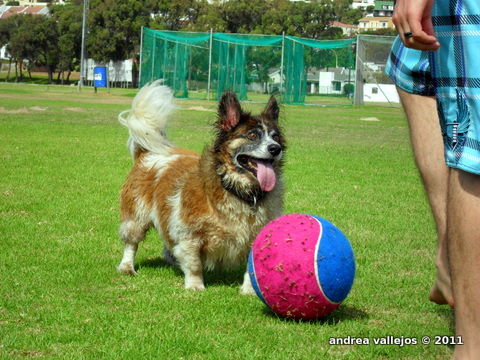
một con chó màu nâu và trắng chơi với quả bóng tennis lớn